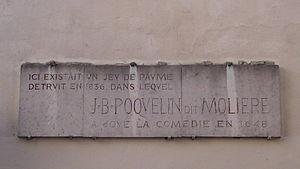
La rue Saint-Léonard est une rue du centre-ville de Nantes, en France.